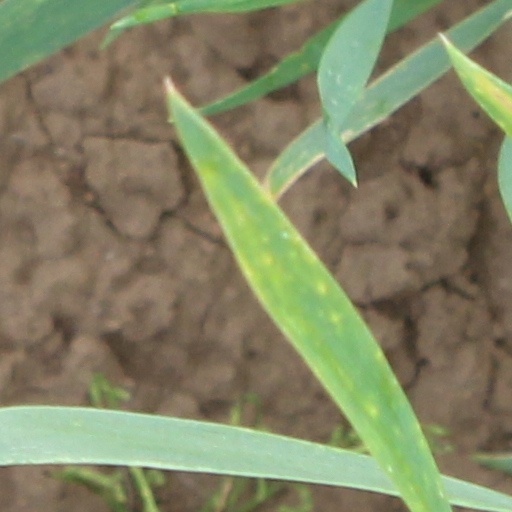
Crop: wheat